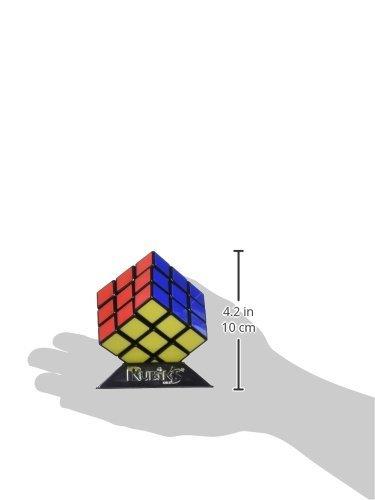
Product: Winage cube Winage Cube Speed and Magic Puzzle Game
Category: Toys & Games | Puzzles | Brain Teasers
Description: Twist, turn, and rotate: the winage cube has many combinations, but only one solution.
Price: $7.99
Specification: ASIN:B07DRR2Y6W|ShippingWeight:0.64ounces(Viewshippingratesandpolicies)|DateFirstAvailable:June15,2018